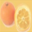
Label: orange